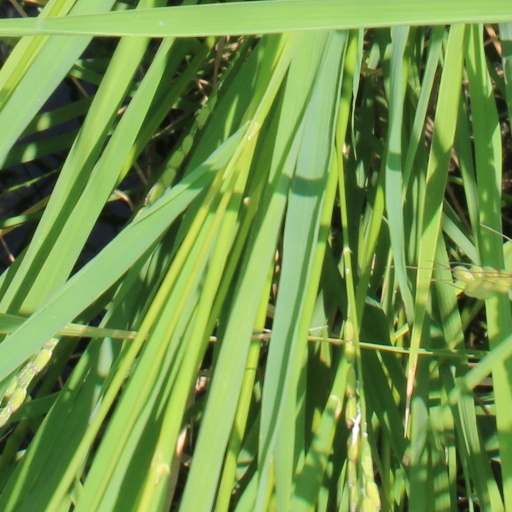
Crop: rice